Hassan Nasrallah

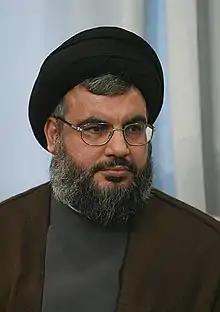
Nasrallah in 2005

A December article in the London-based "Asharq Al-Awsat" said that command of the organization's military wing was transferred from Nasrallah to his deputy, Na'im Qasim in August 2007. Hezbollah denied the suggestion, declaring it an attempt to "weaken the popularity" of the movement. In October 2008, Hashem Safieddine, his cousin, was assigned to succeed Nasrallah as secretary general of Hezbollah. Widespread protests in Lebanon in October 2019 due to a deepening financial and economic crisis put pressure on the government leaders to resign, including Nasrallah himself.